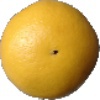
Label: Grapefruit White 1